Elbtower

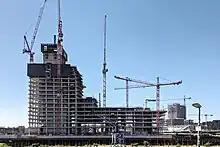
Construction site in September 2023

The tower was designed by Christoph Felger from David Chipperfield Architects, an English architecture firm known for a lower high-rise project in Hamburg, namely the Empire Riverside Hotel.